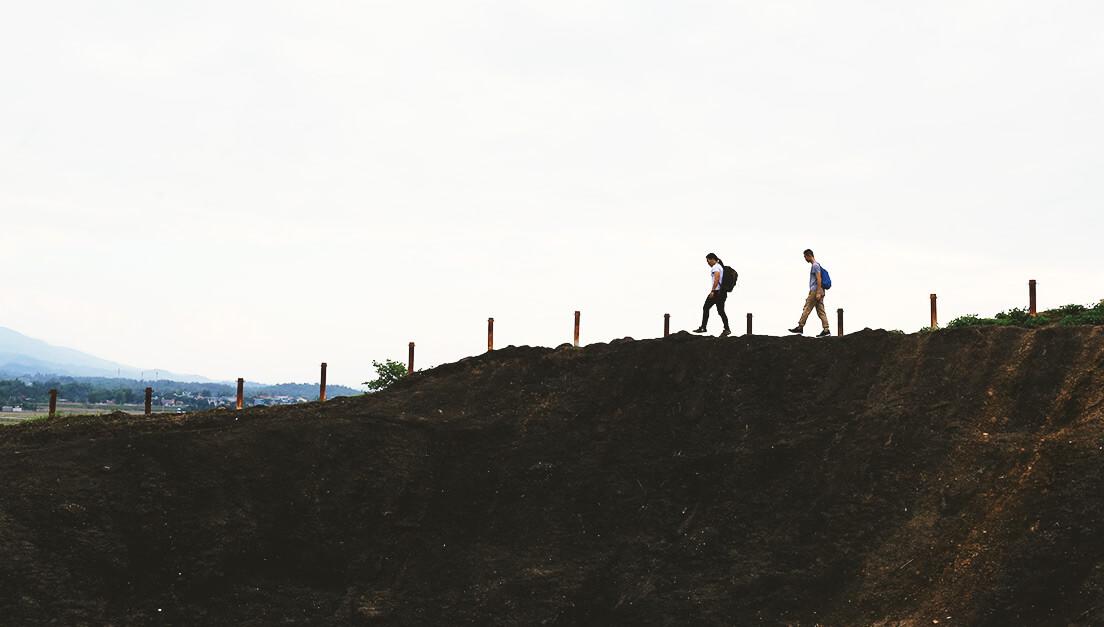
cả hai người đang đi bộ đều đang đeo ba lô